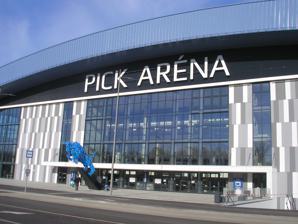
Building: Pick Aréna
Country: Hungary
Year built: 2021
Handball arena in Hungary Pick Aréna Coordinates 46°15′33.27″N 20°10′27.41″E / 46.2592417°N 20.1742806°E / 46.2592417; 20.1742806 Owner SC Pick Szeged Capacity 10 000 (concert) 8 143 (handball) Construction Opened 2021 Construction cost 37.2 billion HUF Pick Aréna is an indoor sporting arena located in Szeged , Hungary . It is primarily used as a venue for handball , with the first match taking place between SC Pick Szeged and German team THW Kiel in the EHF Champions League , which Szeged won 30–26. The arena hosted six matches as a venue for the 2022 European Men's Handball Championship . See also List of indoor arenas in Hungary References